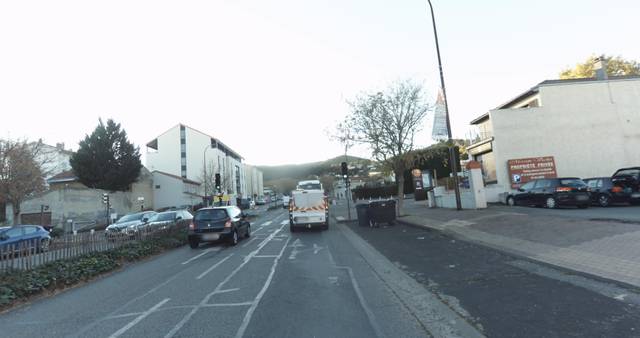
Region: France
Coordinates: 45.779, 3.065